Ernesto Tamayo

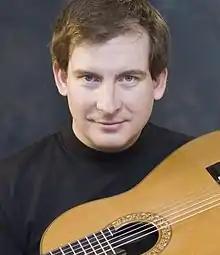
Tamayo in 2009

Ernesto Tamayo (18 September 1971 – 17 October 2014) was a Cuban classical guitarist who toured extensively throughout North and South America and Europe.